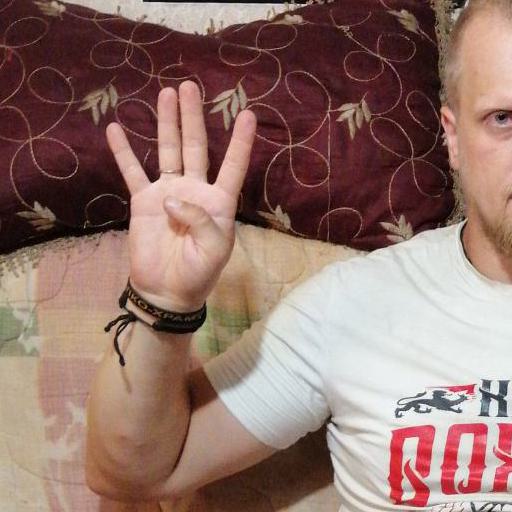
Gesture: four